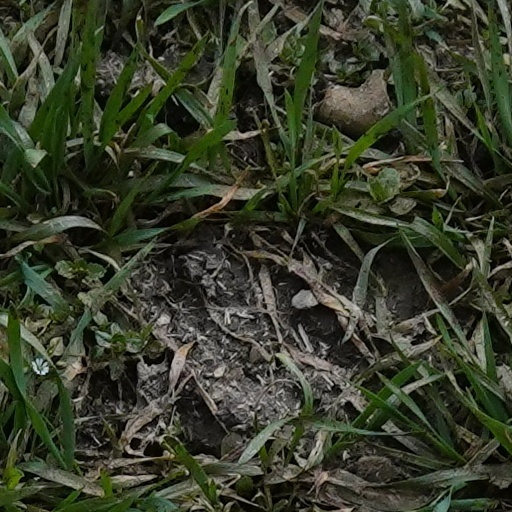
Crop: wheat